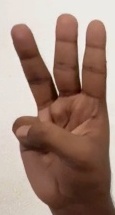
ASL sign: W